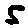
Label: 5